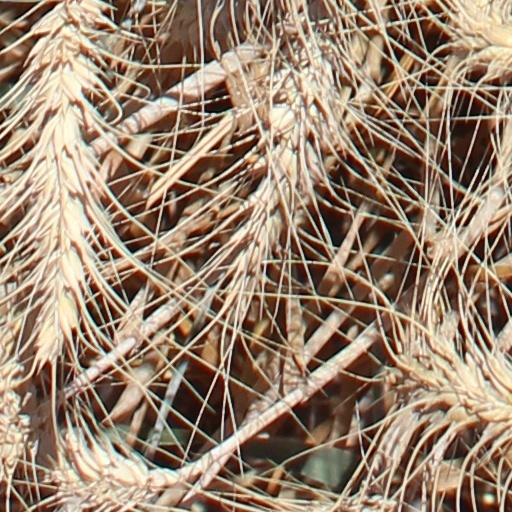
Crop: wheat